History of Saxony

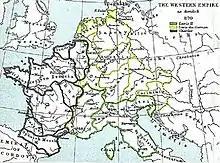
870 Saxony.

After a bloody struggle that lasted thirty years (772–804), the Saxons were finally brought under Frankish supremacy by the Emperor Charlemagne. The earliest date at which it can be proved that Charlemagne had the conquest of the Saxon districts in view is 776. Charlemagne's campaigns were intended mainly to punish the Saxons for their annual marauding expeditions to the Rhine. Charlemagne also vigorously pursued the conversion of the Saxons to Christianity, which involved the Frankish emperor in the suppression of the native religion and brutalities such as the execution of 4,500 Saxons at Verden in 782.